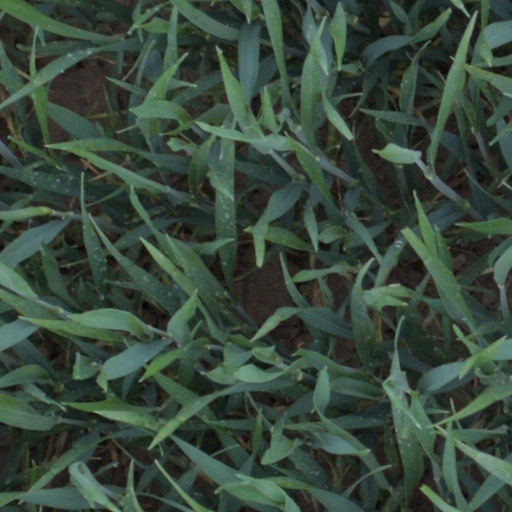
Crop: wheat